Prince Peter of Greece and Denmark

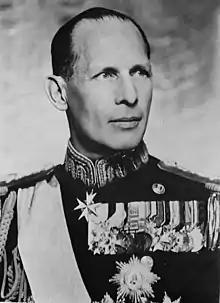
King George II, Peter's cousin

In 1935, Prince Peter met and started a relationship with Irina Aleksandrovna Ovtchinnikova, a four years older married Russian émigré with an ex-husband, Jehan de Monléon, Marquis de Monléon. The next year, she obtained divorce from her second husband Lewis (Slodon) Sloden, and her influence over Peter steadily increased. His family strongly disapproved of his relationship with "the Russian", as they dubbed Ovtchinnikova. Peter himself did not want to gain a reputation as bad as that of King Edward VIII of the United Kingdom, who abdicated the same year to marry his own twice divorced foreign lover, the American Wallis Simpson.